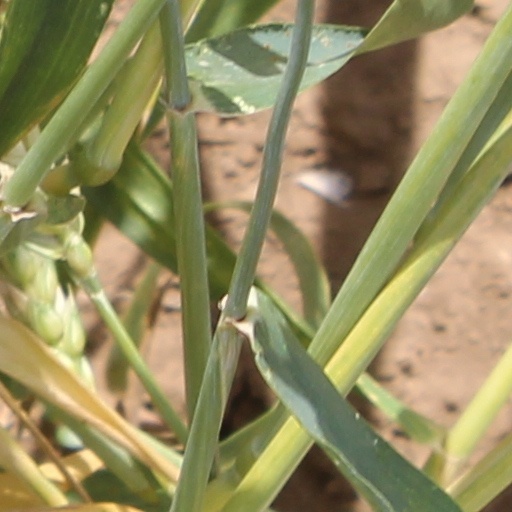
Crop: wheat